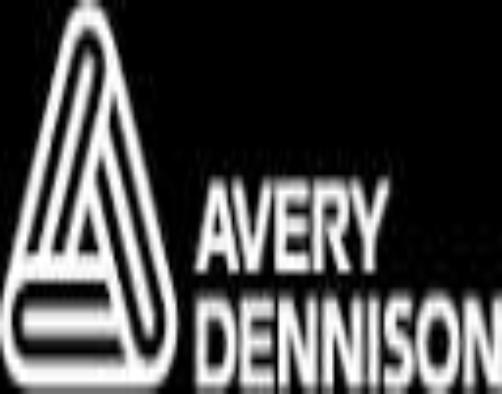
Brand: avery dennison-2
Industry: Others